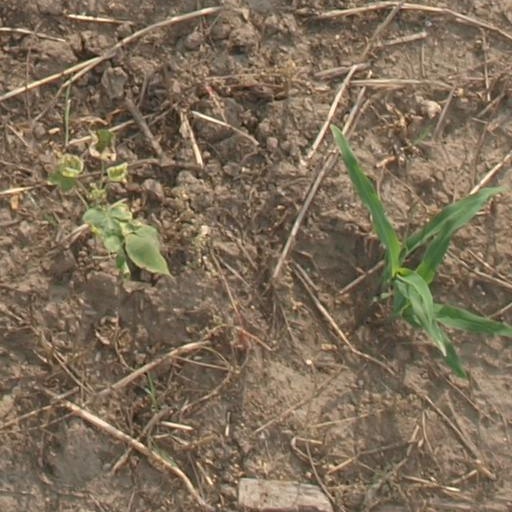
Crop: maize; corn